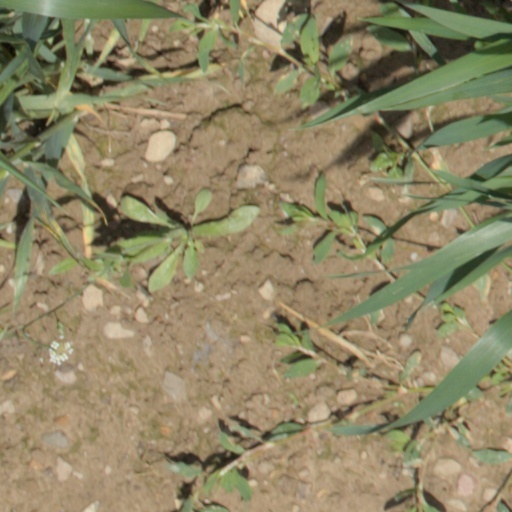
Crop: wheat